Kristoffer Robin Haug

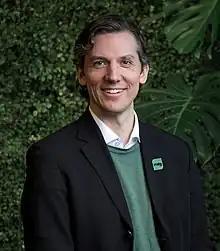

Kristoffer Robin Haug (born 1 August 1984) is a Norwegian politician for the Green Party